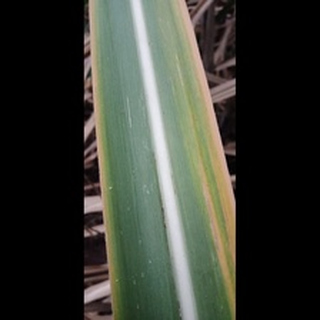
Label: sugarcane_yellow_leaf_disease